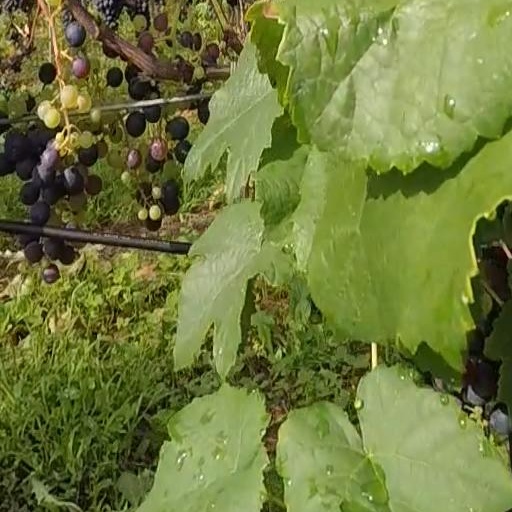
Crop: grape